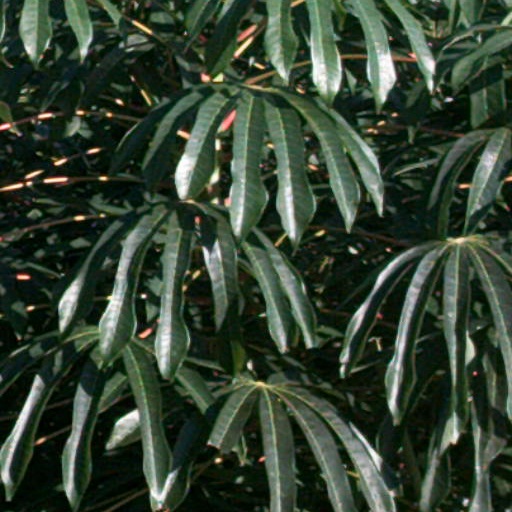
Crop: cassava